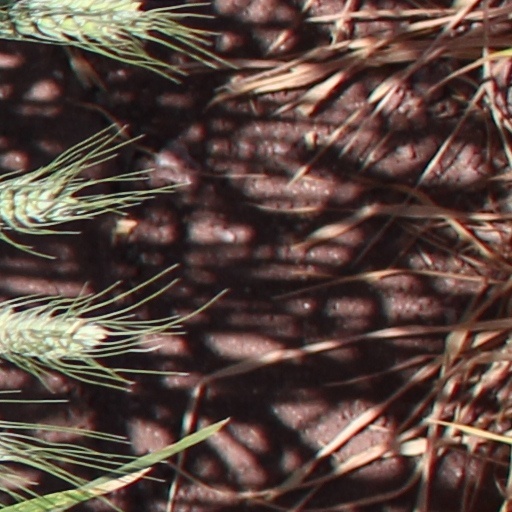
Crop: wheat